Larkspur-Corte Madera School District

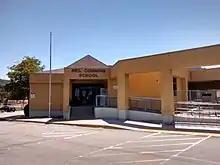
Neil Cummins Elementary School

Hall Middle School's Principal is Dr. Toni Brown and its Assistant Principal is Melanie Harris. Hall Middle school serves sixth through eighth grade. Hall Middle School is located at 200 Doherty Drive in Larkspur.